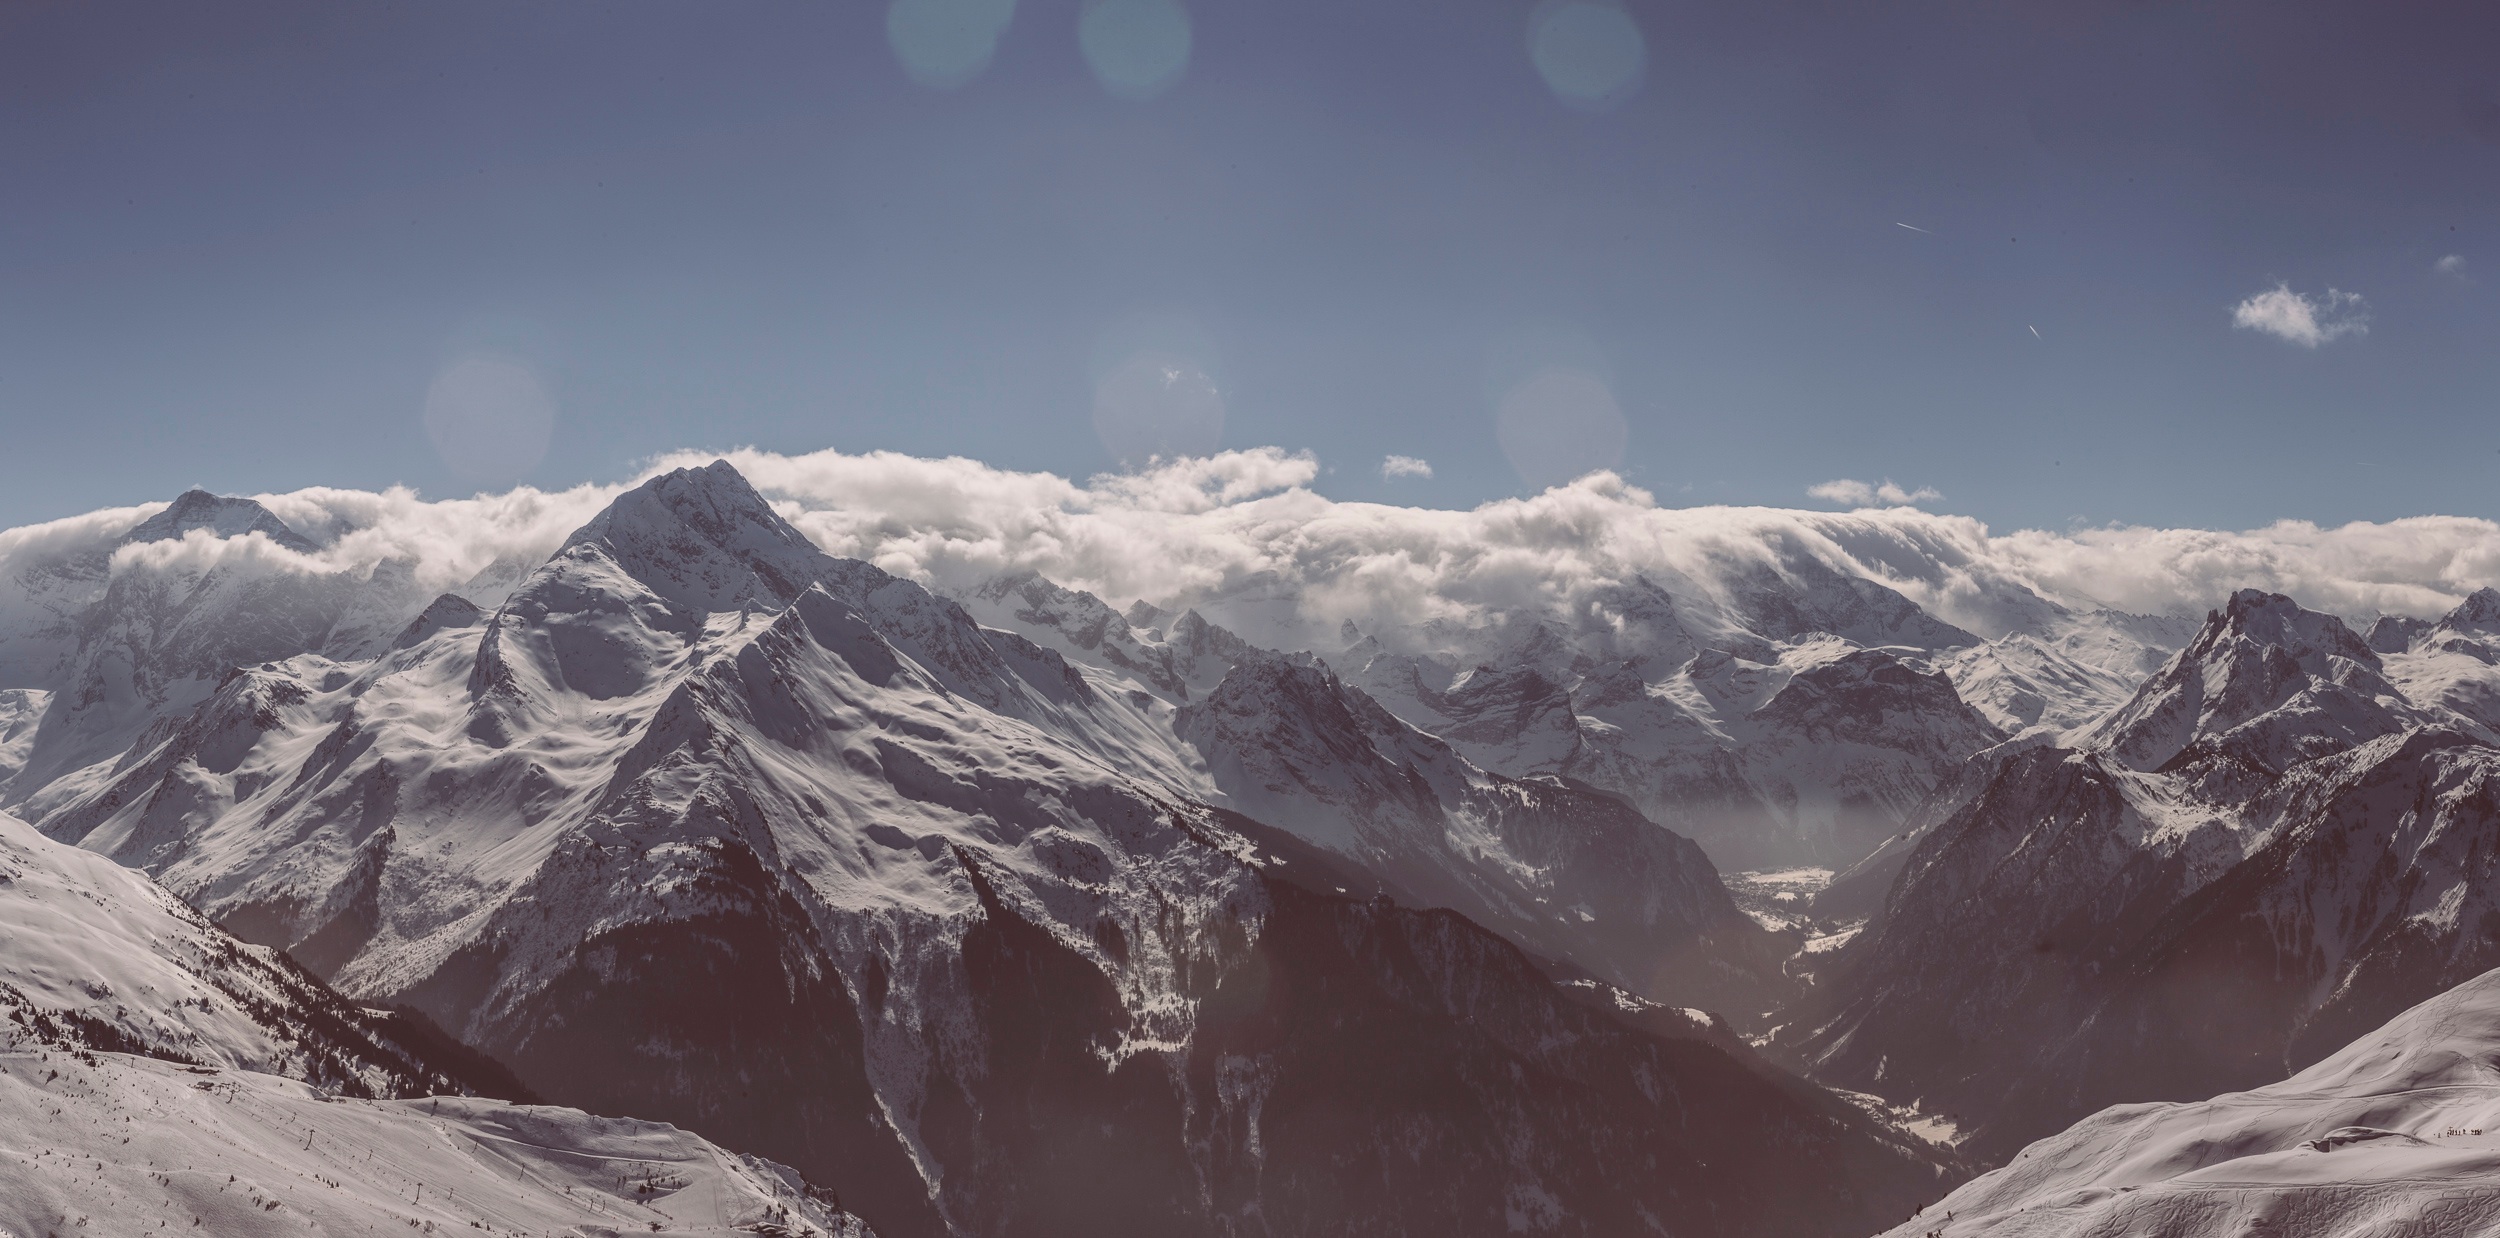
mountain, snow, winter, cloud, valley, mountain range, weather, ridge, summit, alps, plateau, cirque, landform, geographical feature, mountainous landforms, geological phenomenon